Pokémon: The Rise of Darkrai

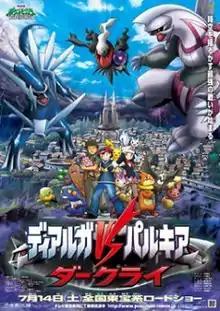
Japanese theatrical release poster

is a 2007 Japanese animated fantasy adventure film produced by OLM, Inc. and distributed by Toho. The film was directed by Kunihiko Yuyama and written by Hideki Sonoda. It is the tenth animated installment in the "Pokémon" film series created by Satoshi Tajiri, Junichi Masuda and Ken Sugimori.